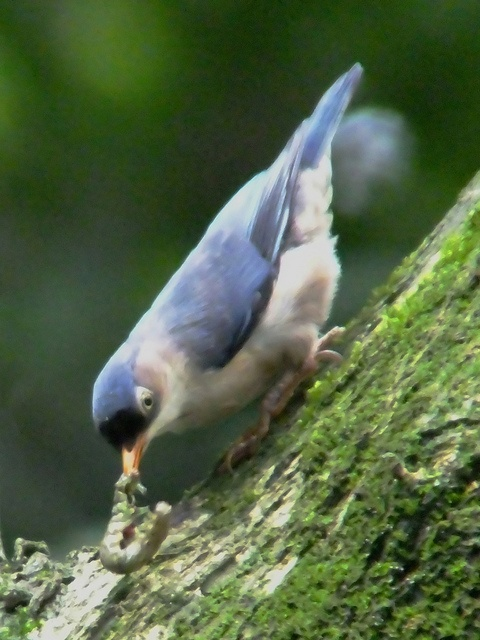
A bluish bird with a worm in its mouth
Blue bird eating a caterpillar on a tree.
a little bird eating some moss off part of tree
a blue and white bird snatching a worm
The bird is eating a work on the tree.